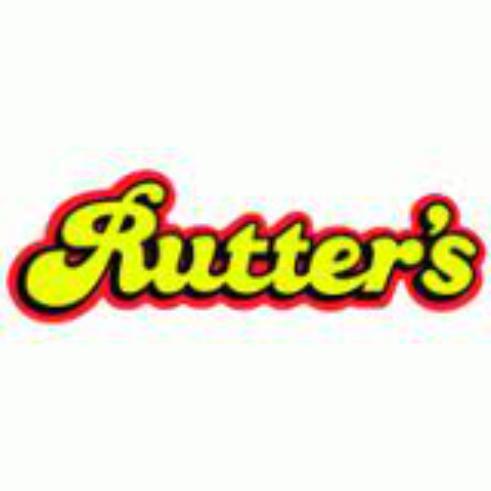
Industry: Food